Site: brandenburg
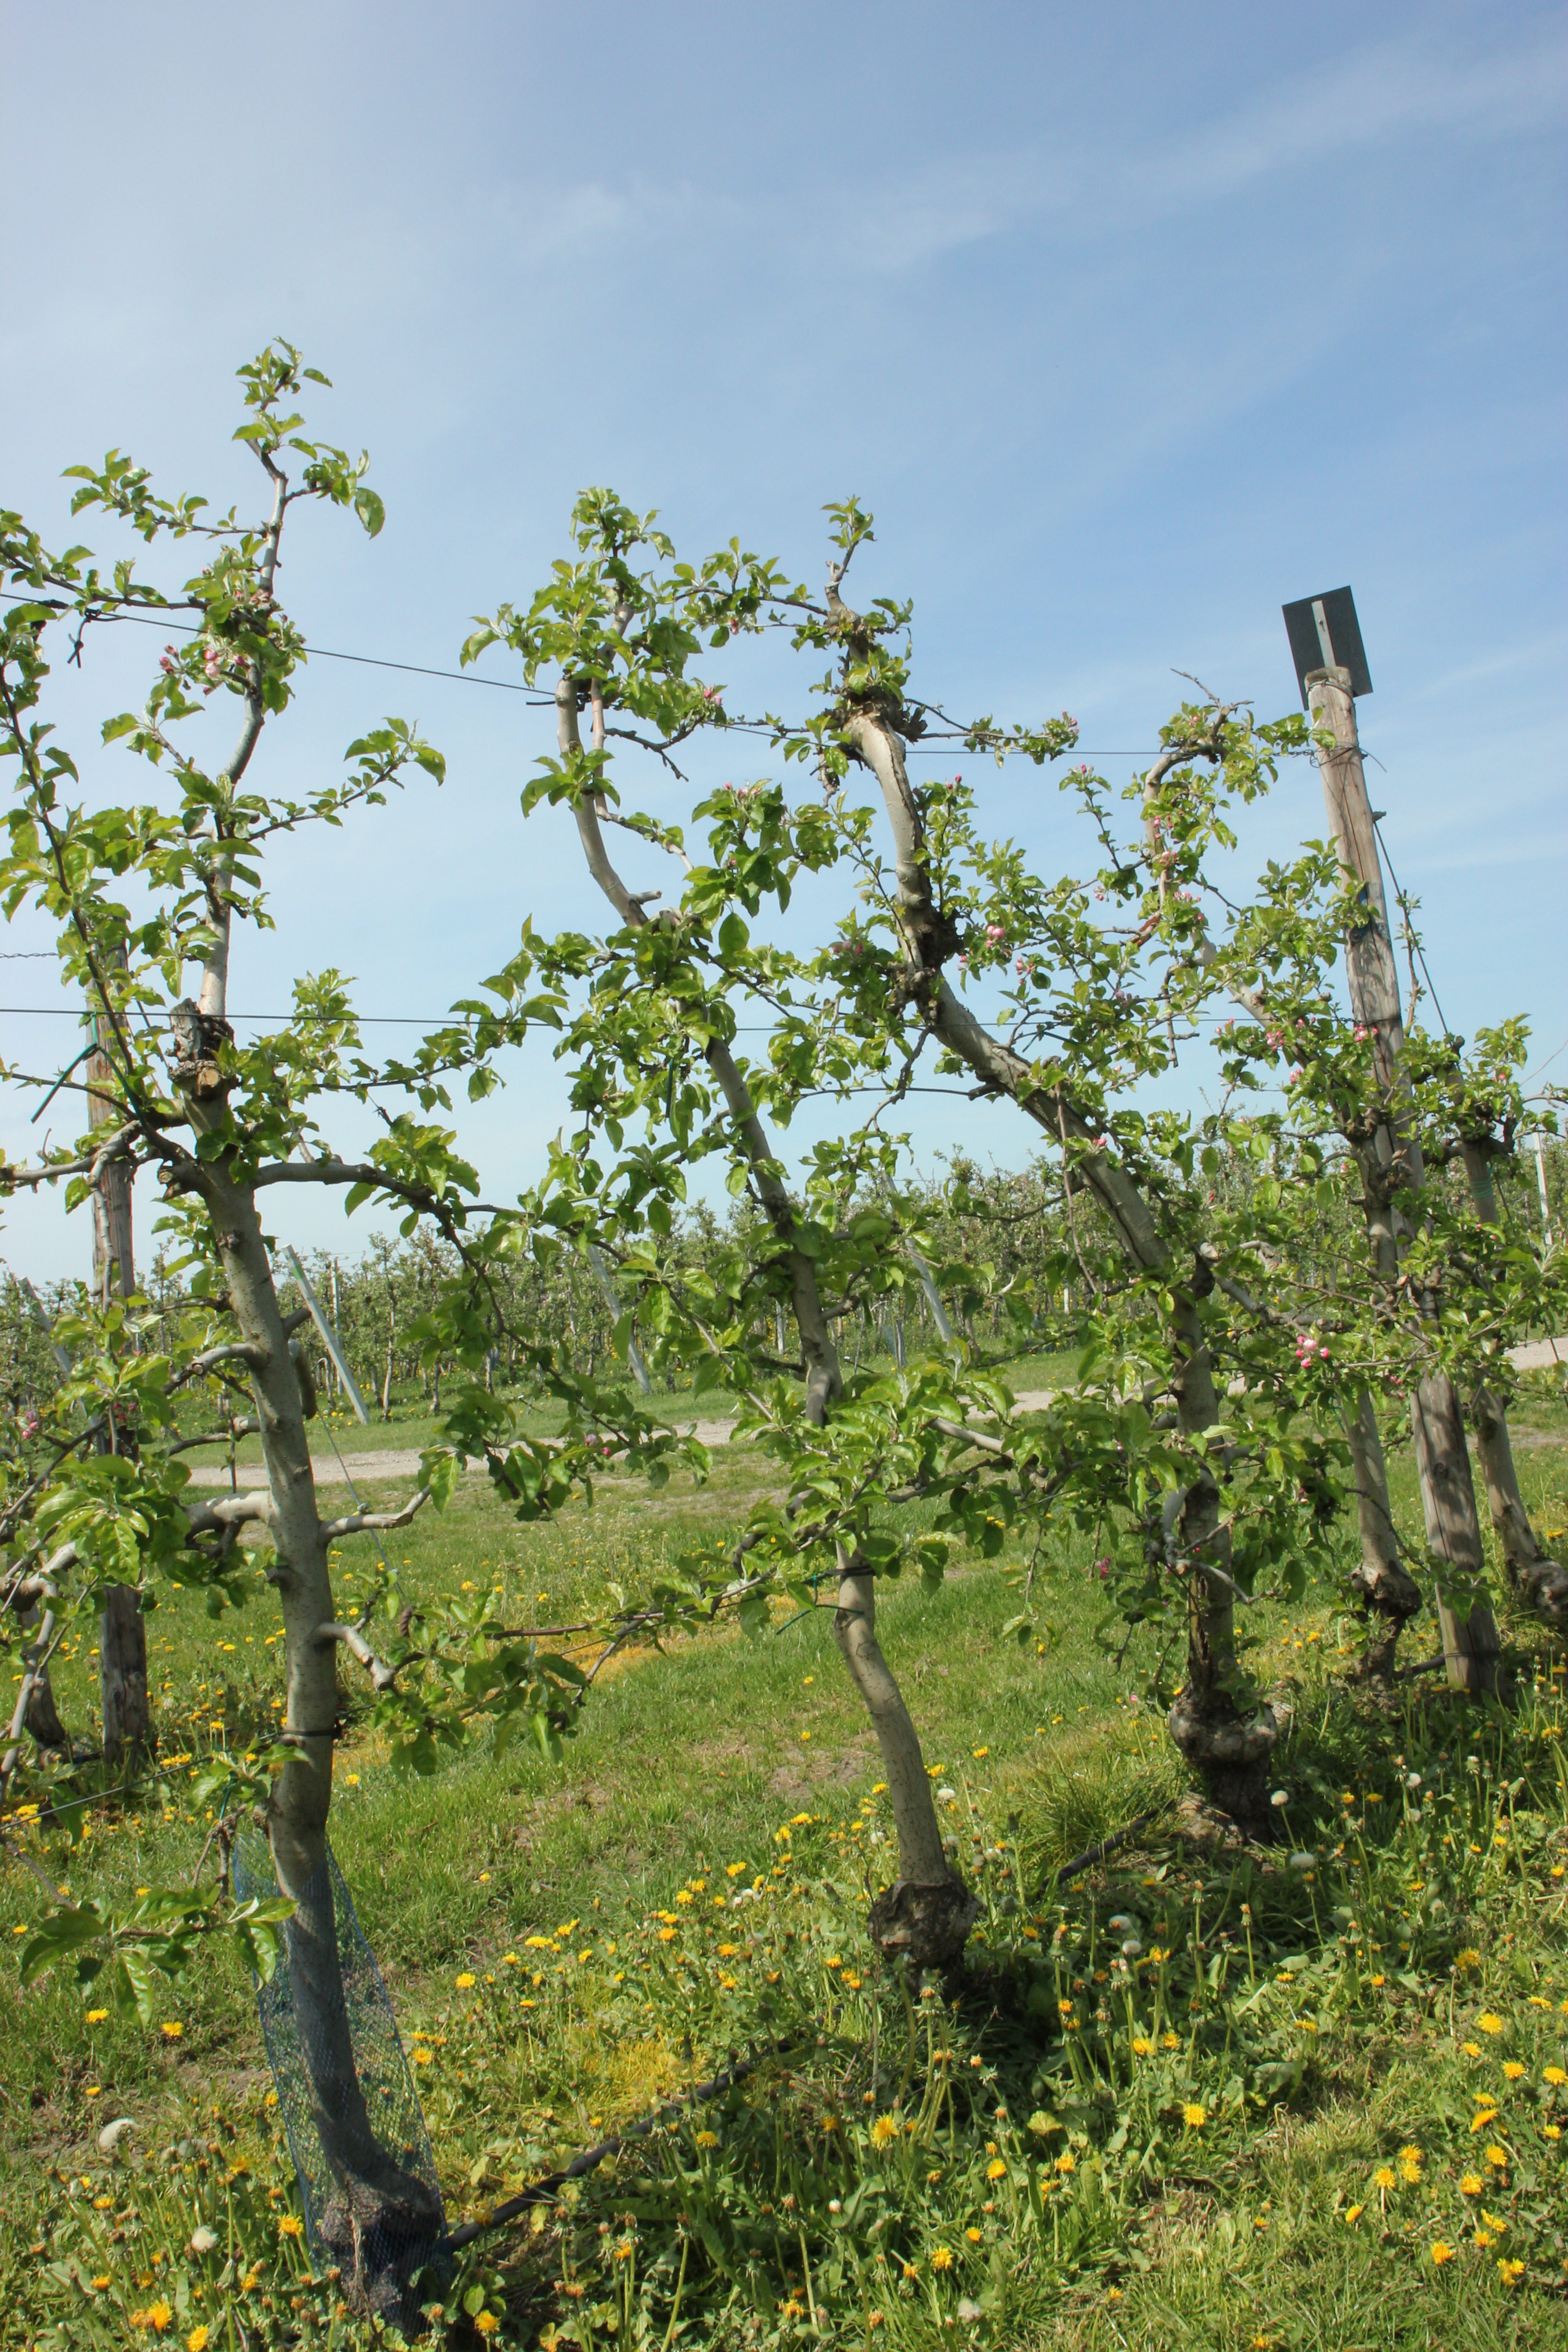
Growth stage (BBCH 60): Flowering